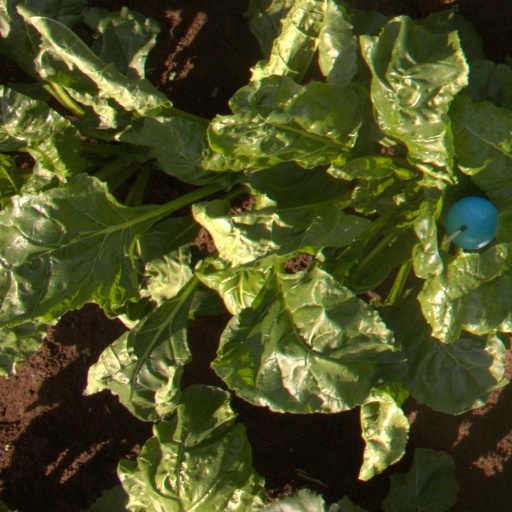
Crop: sugar beet